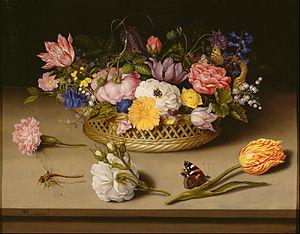
Le maniérisme du Nord est la forme de maniérisme dans les arts visuels au nord des Alpes entre le XVIᵉ et le début du XVIIᵉ siècle.
Ambrosius Bosschaert l'Ancien, né le 18 janvier 1573 à Anvers et mort en 1621 à La Haye, est un peintre néerlandais.
Les papillons sont un thème ou un motif utilisé dans la peinture.